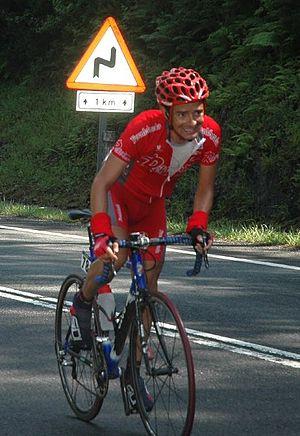
Julián Sánchez Pimienta est un coureur cycliste espagnol.